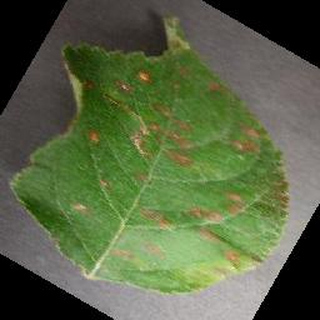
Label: apple_cedar_apple_rust